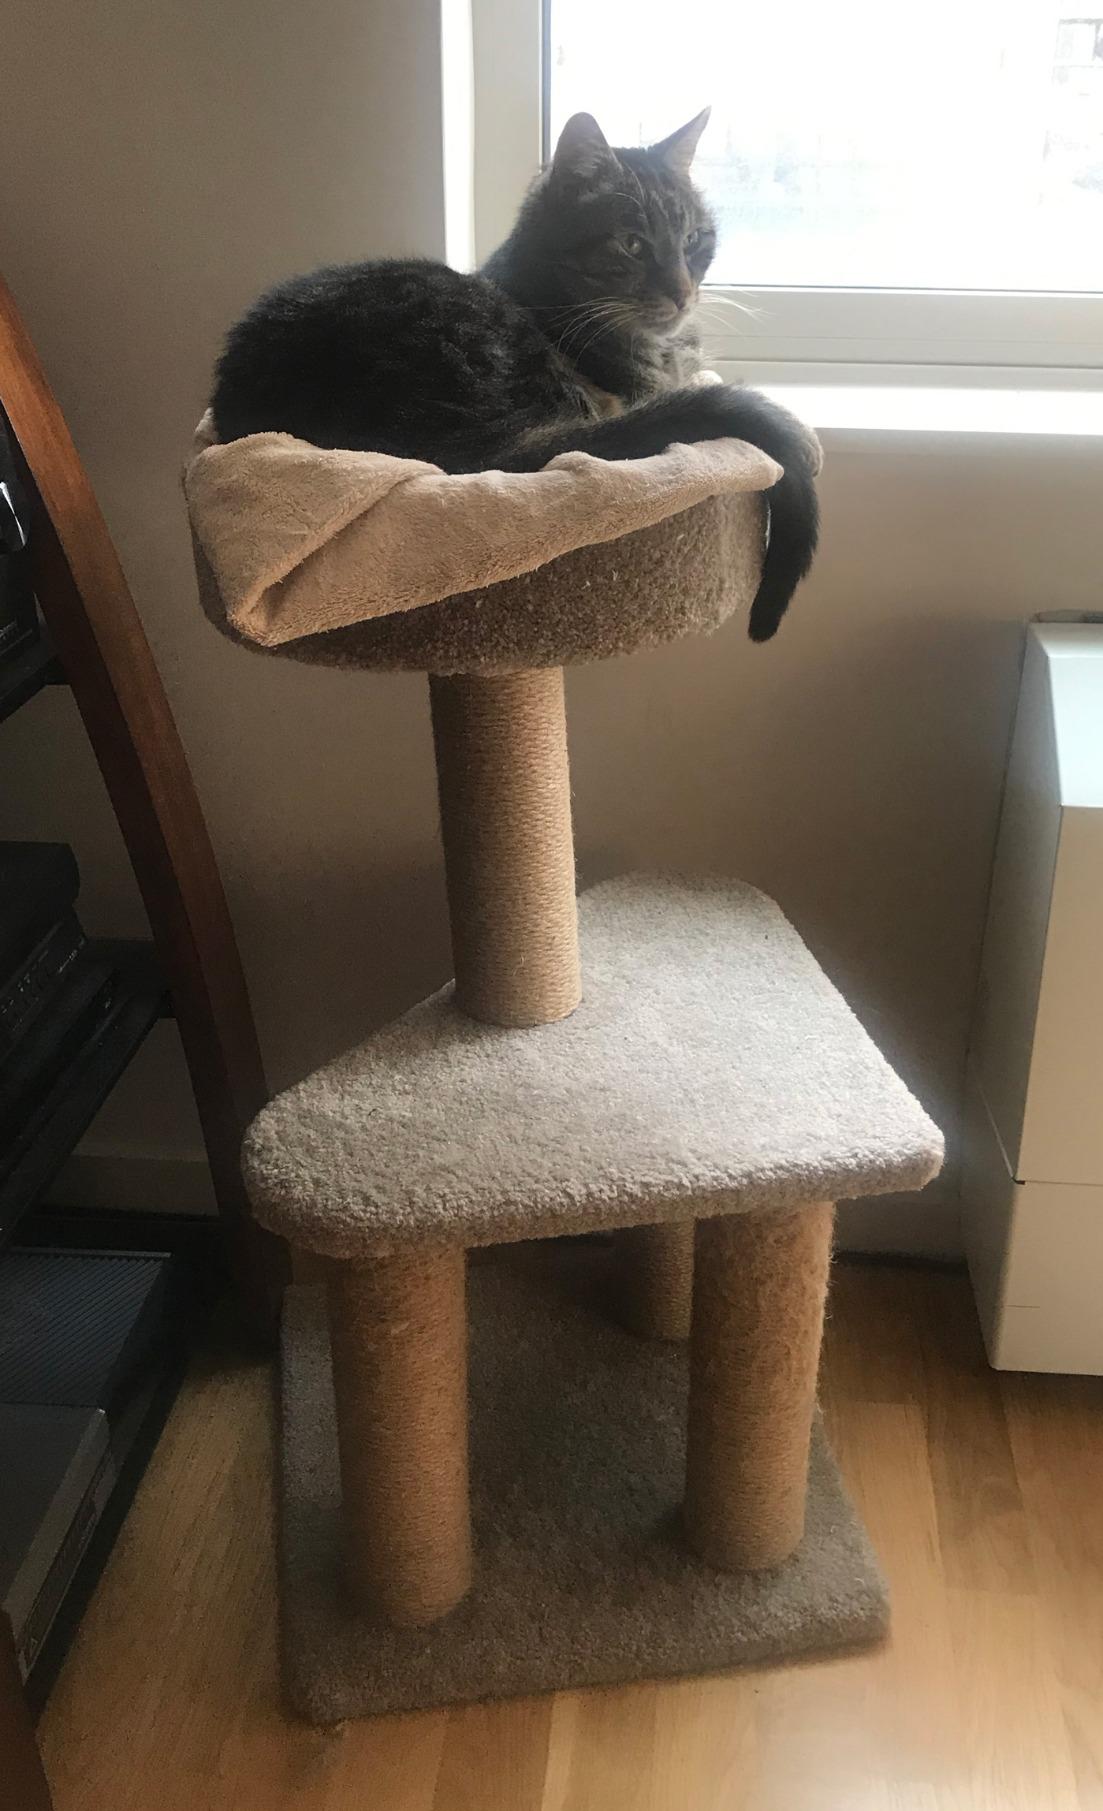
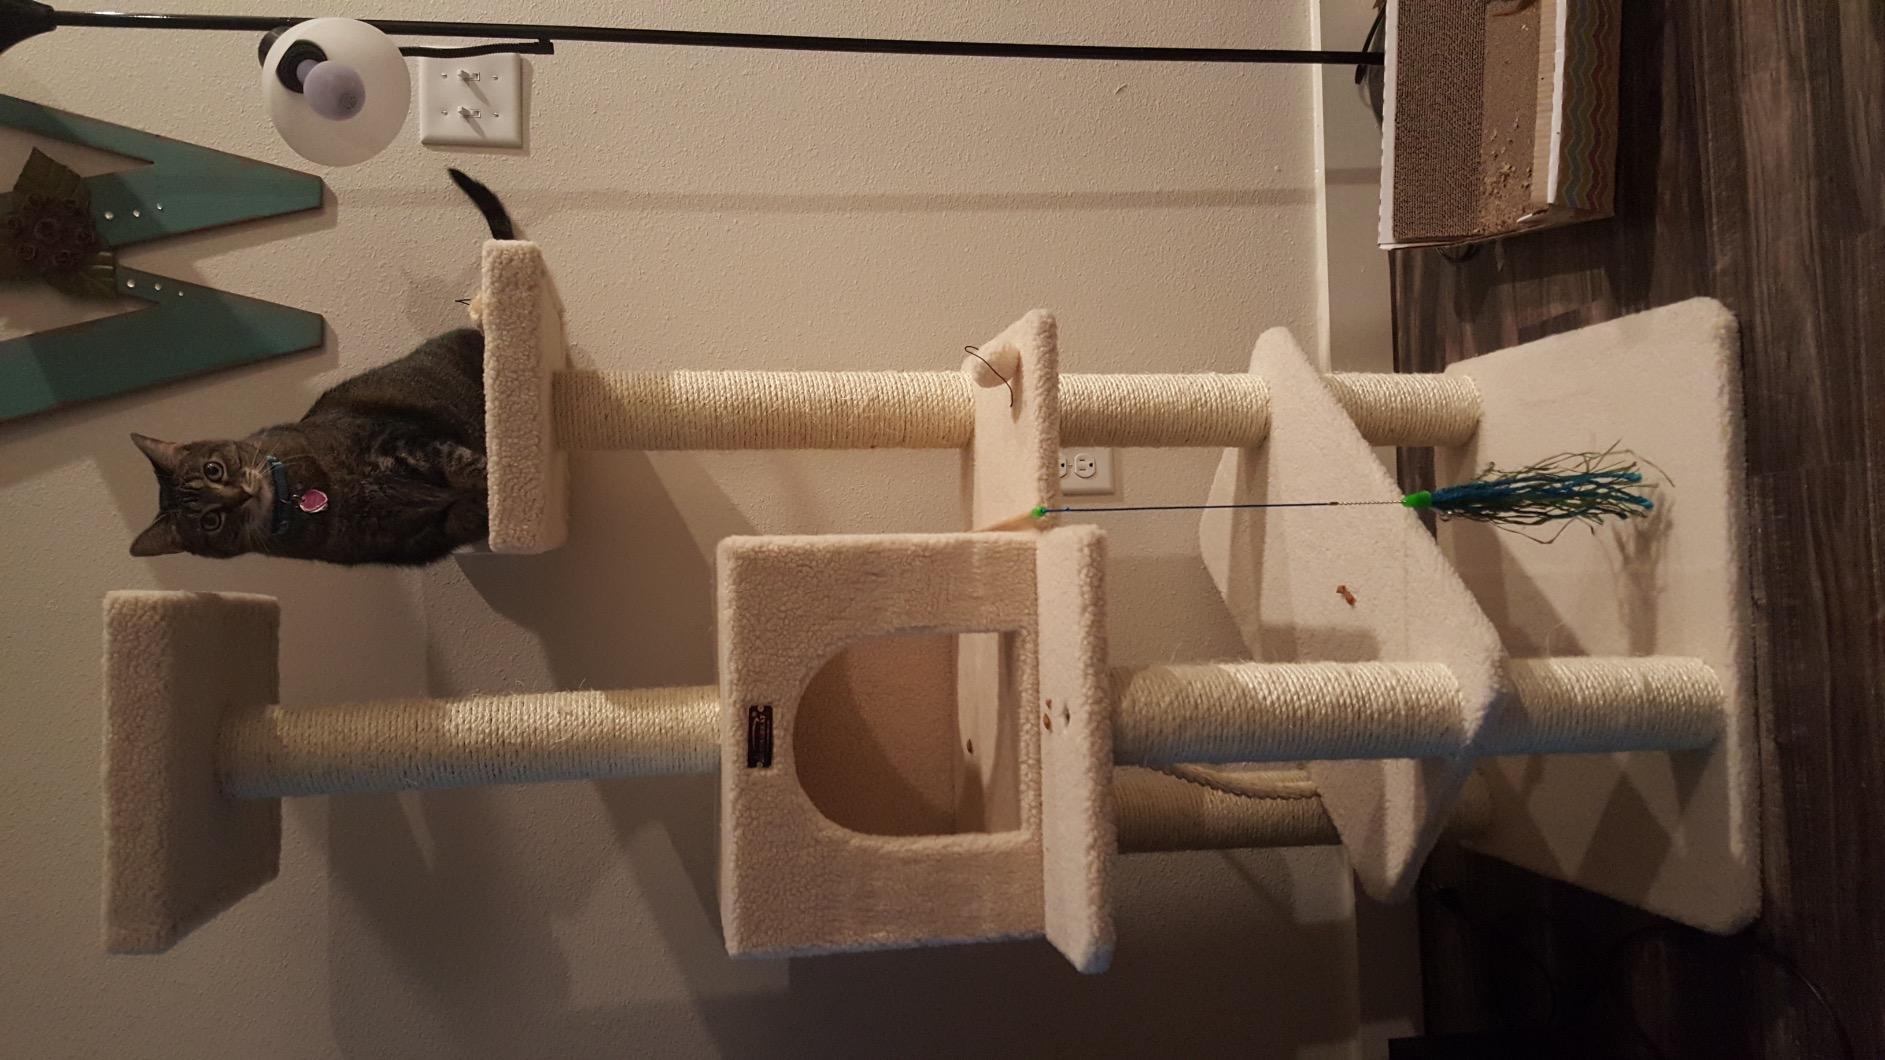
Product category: items_cat tree
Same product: no